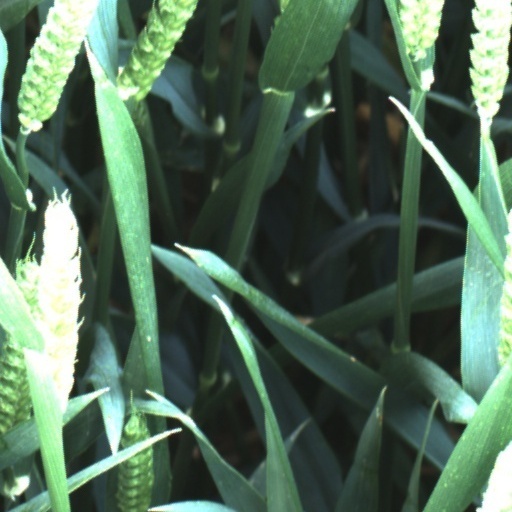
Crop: wheat